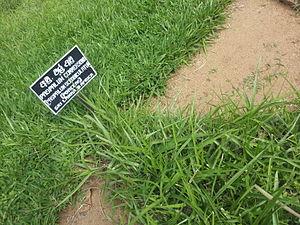
Paspalum scrobiculatum, l'herbe à épée ou millet kodo, est une espèce de plantes monocotylédones de la famille des Poaceae, sous-famille des Panicoideae, originaire des régions tropicales d'Afrique, d'Asie et d'Australasie.